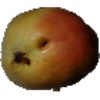
Label: Papaya 1